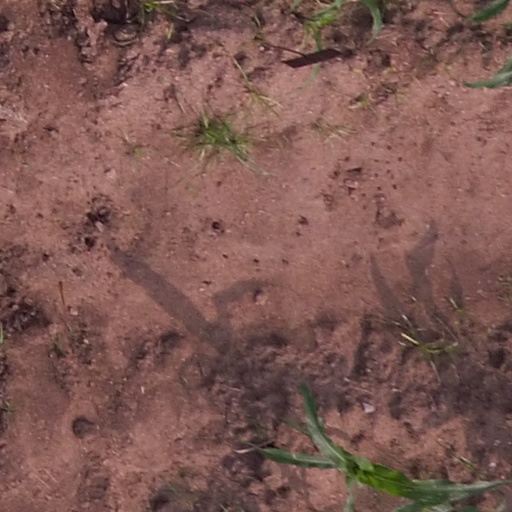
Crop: maize; corn